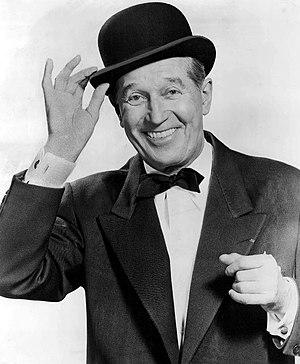
Ma pomme est une chanson française datant de 1936, interprétée par Maurice Chevalier. Maniant l'argot avec la gouaille du titi parisien, celui-ci chante la joie de vivre d'un homme qui ne se complique pas la vie, ni avec le travail, ni avec les femmes. Pour être « heureux comme ma pomme », « il suffit d'être en somme aussi peinard que moi ».
Maurice Chevalier, né Maurice Auguste Chevalier le 12 septembre 1888 à Paris 20ᵉ et mort le 1ᵉʳ janvier 1972 à Paris 15ᵉ, est un chanteur, acteur, écrivain, parolier, danseur et comique français.
1972 est une année bissextile commençant un samedi.